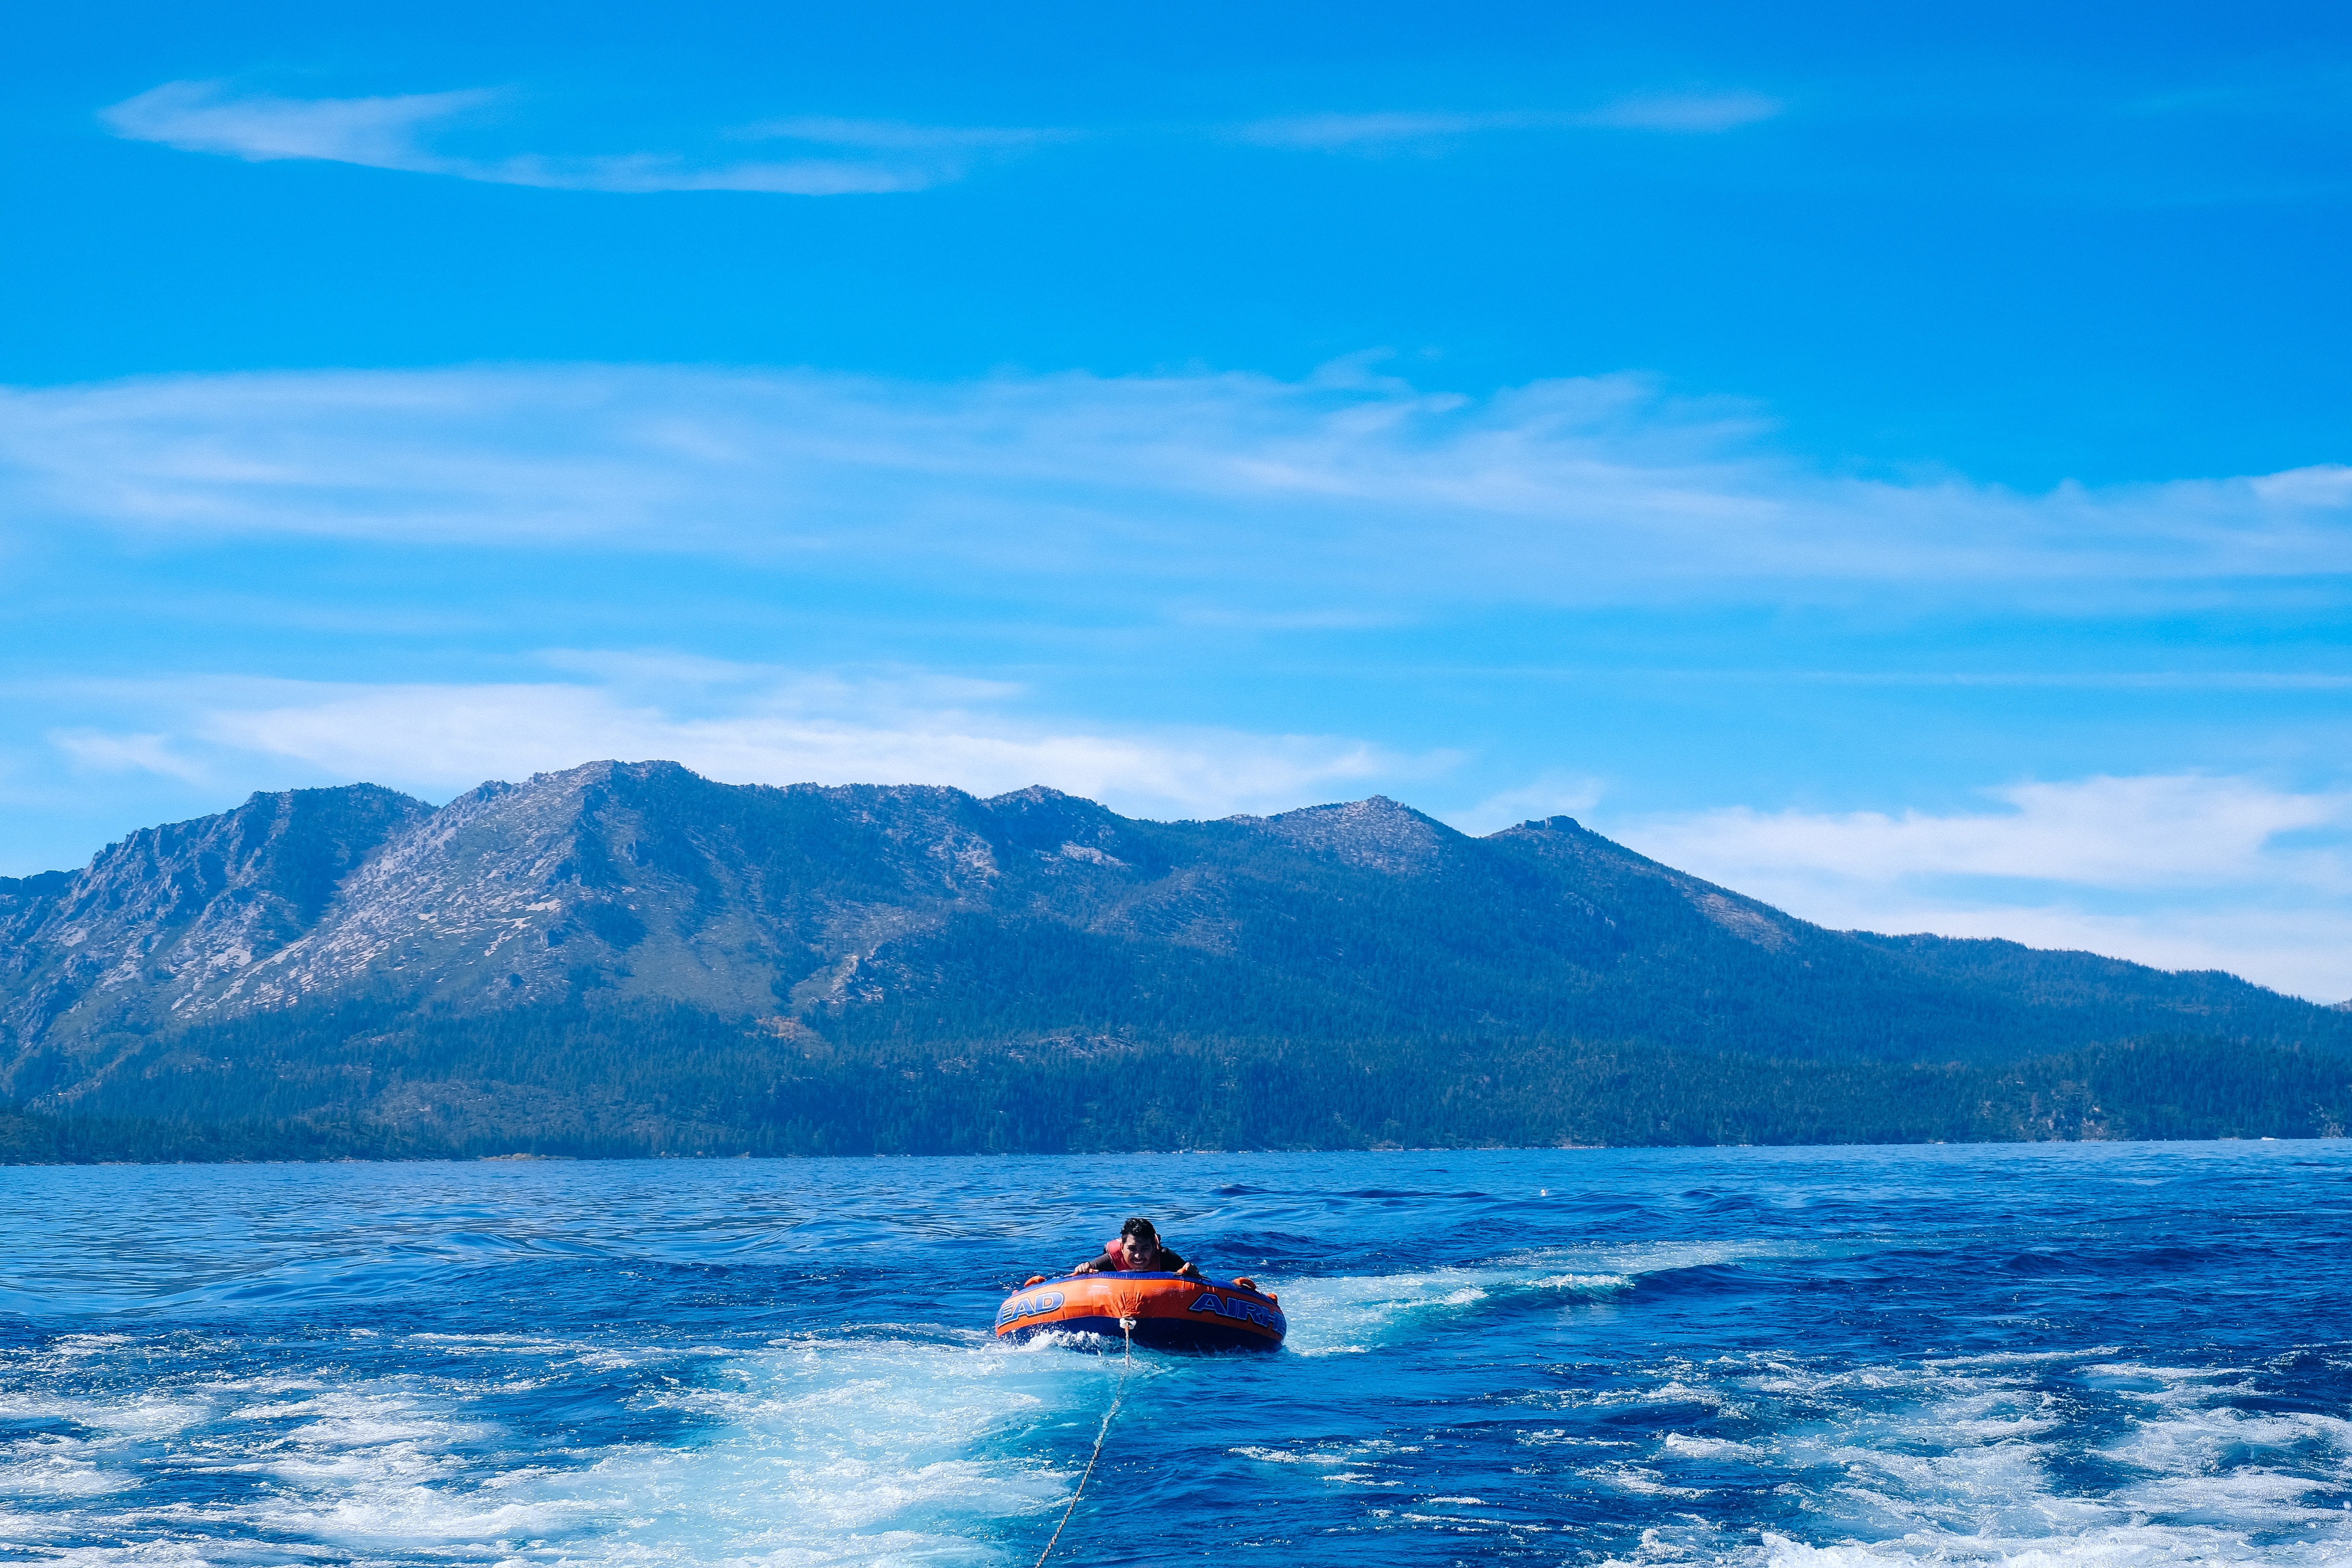
sea, boat, lake, paddle, vehicle, kayak, sports equipment, boating, kayaking, watercraft, sea kayak